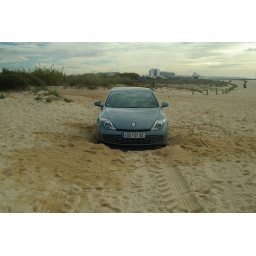
Renault Laguna Coupe, driving and sightseening around Faro, Portugal. Stuck in the beach sand there as well.